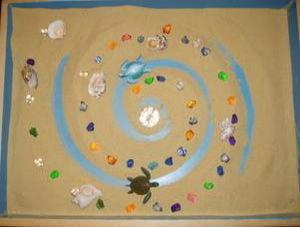
L'imagination active est une méthode de la psychologie analytique, théorie créée par le psychiatre suisse Carl Gustav Jung. La méthode consiste à donner une forme sensible aux images de l'inconscient et d'élargir ainsi la conscience. Il s'agit ainsi de fixer son attention sur les humeurs, et, plus généralement, sur les fantasmes inconscients portés à la conscience, puis de les laisser se développer librement, sans que la conscience ne les détermine, mais en interagissant cependant avec eux. Elle conduit donc à « relier les plans conscients et les plans inconscients » ou à donner vie aux images spontanées.
Le jeu de sable, également appelée thérapie du jeu de sable est une psychothérapie d'inspiration jungienne et décrite par la thérapeute suisse Dora M. Kalff à la suite des travaux de Margaret Lowenfeld, consistant à mettre en forme les désirs et complexes psychiques du joueur par la manipulation de sable et de figurines.